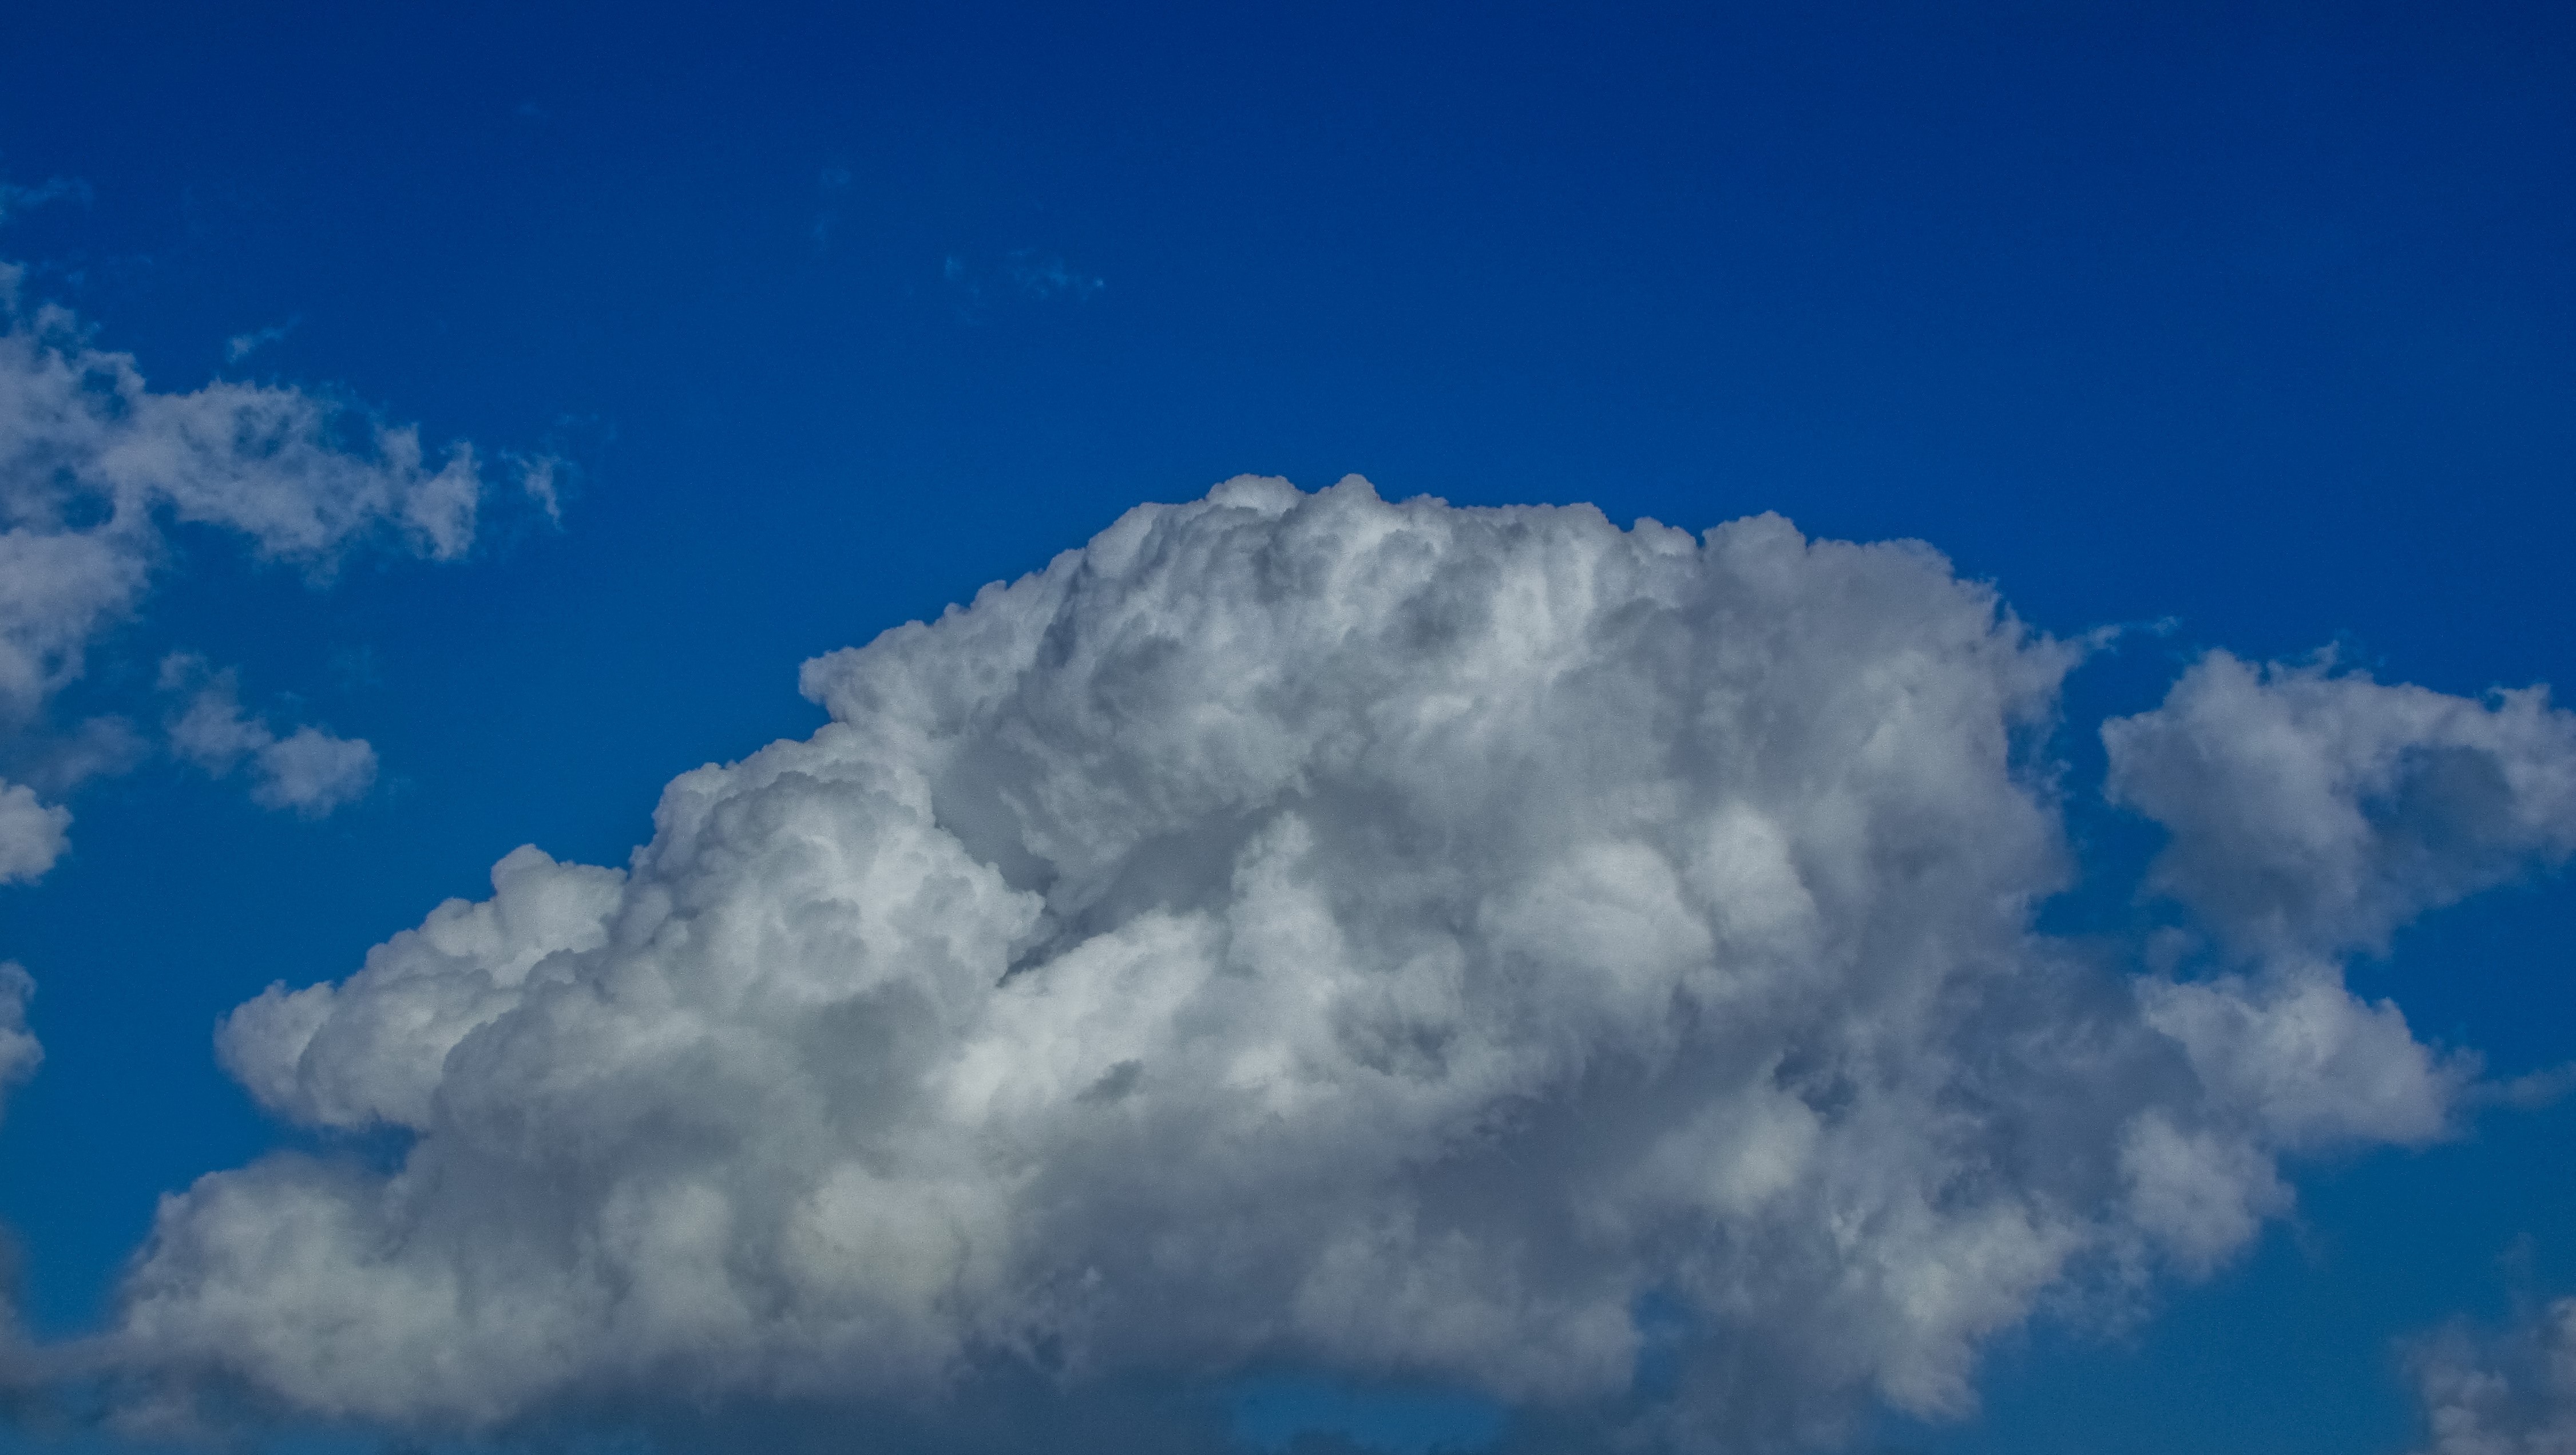
nature, cloud, sky, white, atmosphere, daytime, weather, cumulus, blue, clouds, bright, blue sky clouds, meteorological phenomenon, atmosphere of earth